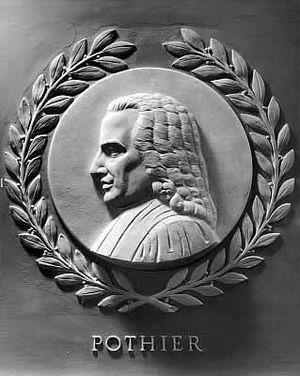
La réticence dolosive ou dol par réticence est l'omission volontaire par une personne d'un fait qu'elle a obligation de révéler. Parfois assimilée à un dol civil, c'est une cause de nullité du contrat.
La cause de l'obligation est une des quatre notions centrales en droit des contrats français avec l'objet, le consentement et la capacité à contracter. Elle est déterminante de la validité d'un contrat. Un contrat sans cause ou avec une cause illicite ne peut être valable.
La liste les personnalités liées à Orléans répertorie les personnalités ayant un lien avec Orléans, commune française du département du Loiret en région Centre-Val de Loire.
L'histoire du département du Loiret, en tant qu'entité administrative, commence le 22 décembre 1789 par un décret de l'Assemblée constituante, qui n’entre cependant en vigueur que quelques mois plus tard, le 4 mars 1790. Il est constitué à partir d'une partie des anciennes provinces de l'Orléanais et du Berry. Mais l'histoire du territoire du département du Loiret est bien plus ancienne.
L'histoire du Loiret, en tant qu'entité administrative, commence le 22 décembre 1789 par un décret de l'Assemblée constituante, qui entre en vigueur quelques mois plus tard, le 4 mars 1790. Il est constitué à partir d'une partie des anciennes provinces de l'Orléanais et du Berry. Mais l'histoire du territoire du département du Loiret est bien plus ancienne.